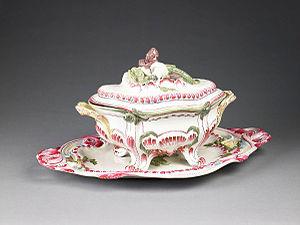
Adam-Philippe, comte de Custine, né le 4 février 1742 à Metz et guillotiné le 28 août 1793 à Paris, est un général de division de la Révolution française. Ayant débuté sa carrière comme officier dans l'armée royale, il participe à la guerre de Sept Ans, puis à la guerre d'indépendance américaine au sein de l'expédition de Rochambeau envoyée au secours des insurgents. Après les victoires remportées lors de la campagne de Virginie et à la bataille de Yorktown, il rentre en France et reprend sa place dans son unité d'origine.
La faïencerie de Niderviller, est l'une des plus anciennes faïenceries de Lorraine, et l'une des trois dernières encore en activité parmi la trentaine de manufactures qui y furent créées au XVIIIᵉ siècle. Elle est aussi la deuxième manufacture en France à avoir fabriqué également de la porcelaine, mais la première à avoir réalisé de la porcelaine marchande. Elle fut créée à Niderviller en 1735. Tirant le meilleur parti de sa situation géographique, proche de l'Allemagne et de ses savoir-faire techniques et influencée par les mouvements artistiques français, la finesse de ses productions la font souvent comparer à la Manufacture de Sèvres.